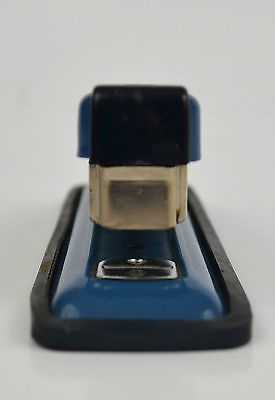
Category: stapler